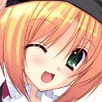
Portrait style: Anime Portrait